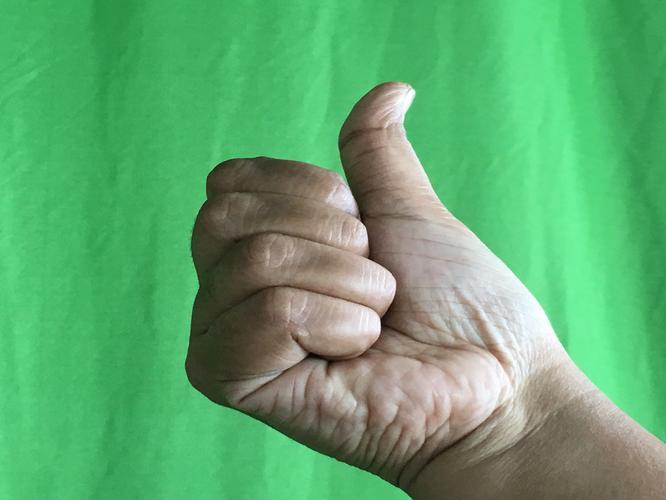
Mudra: Sikharam
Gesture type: single_hand